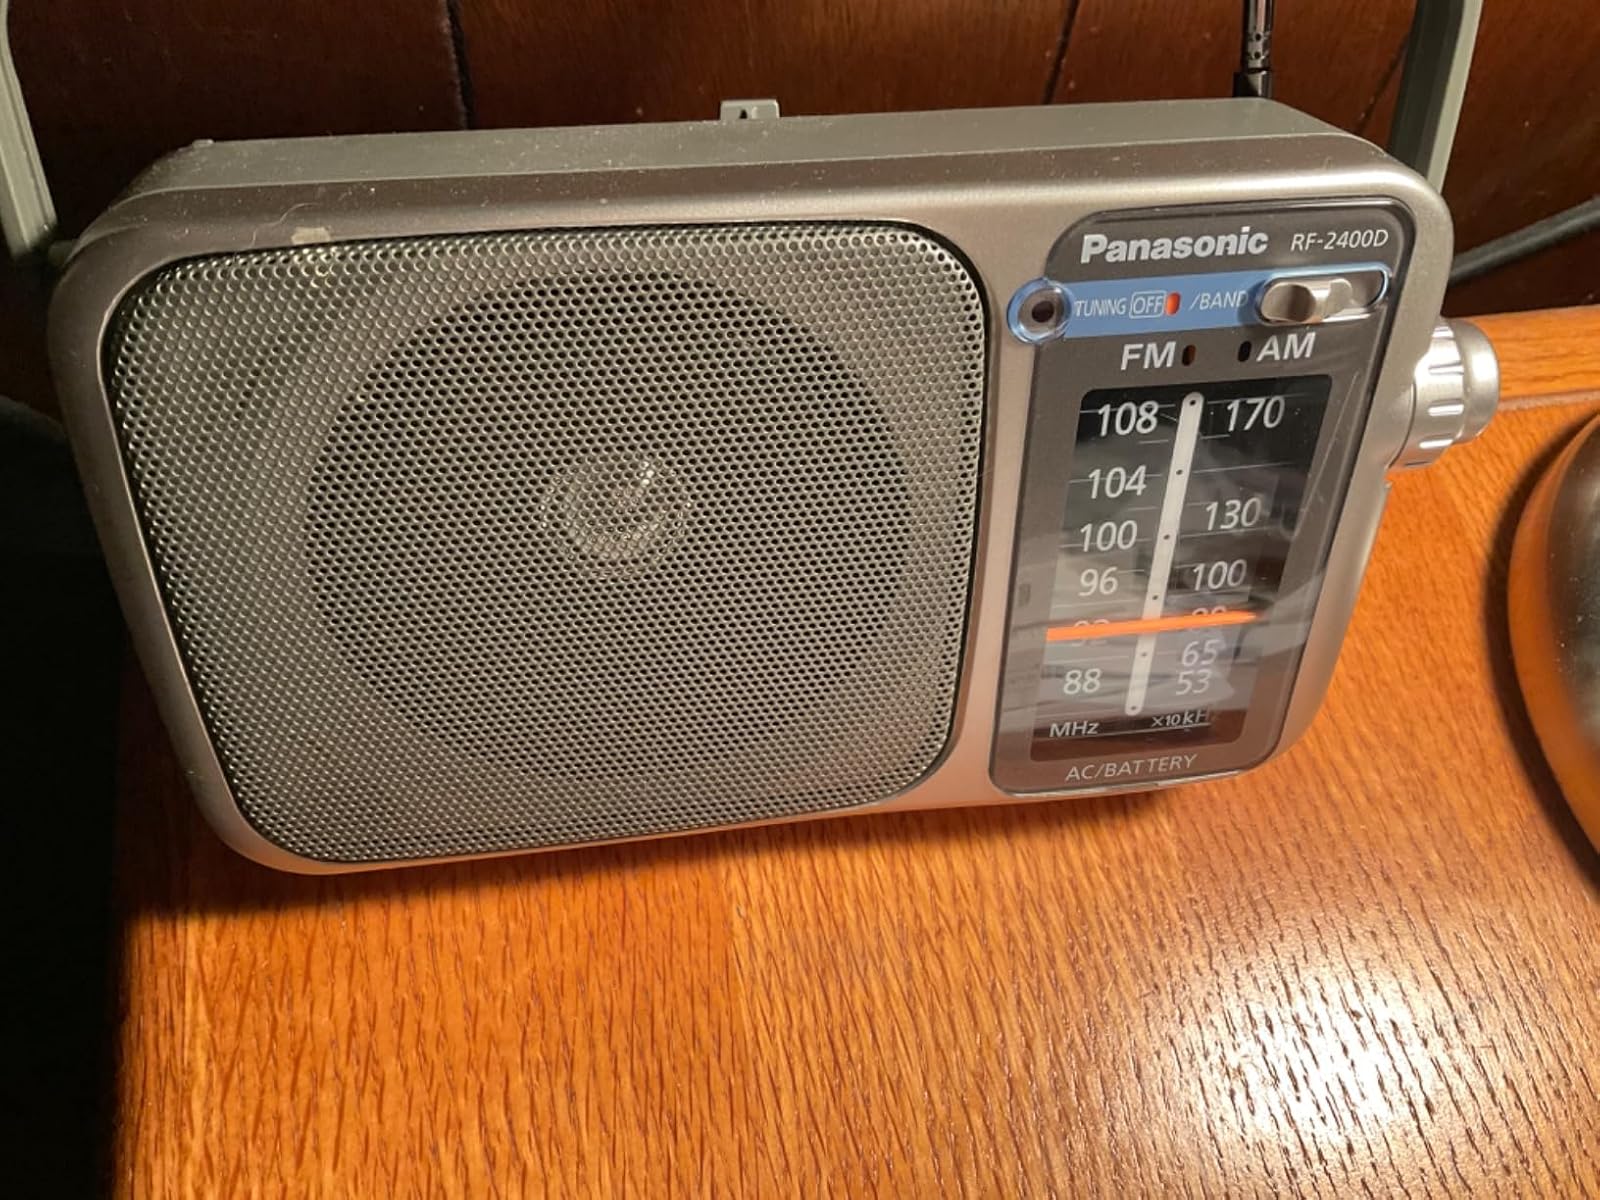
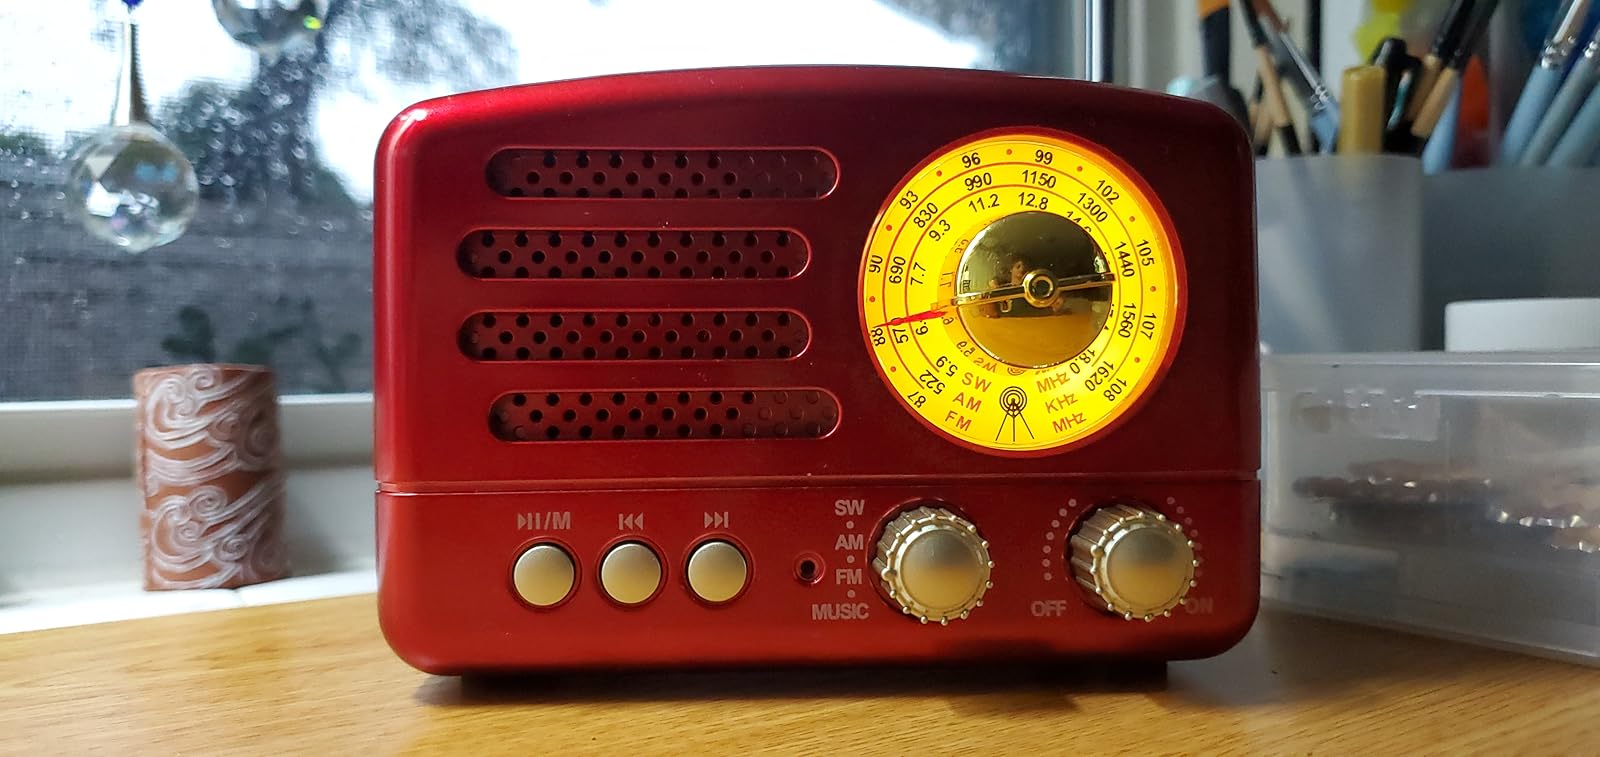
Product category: radio
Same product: no